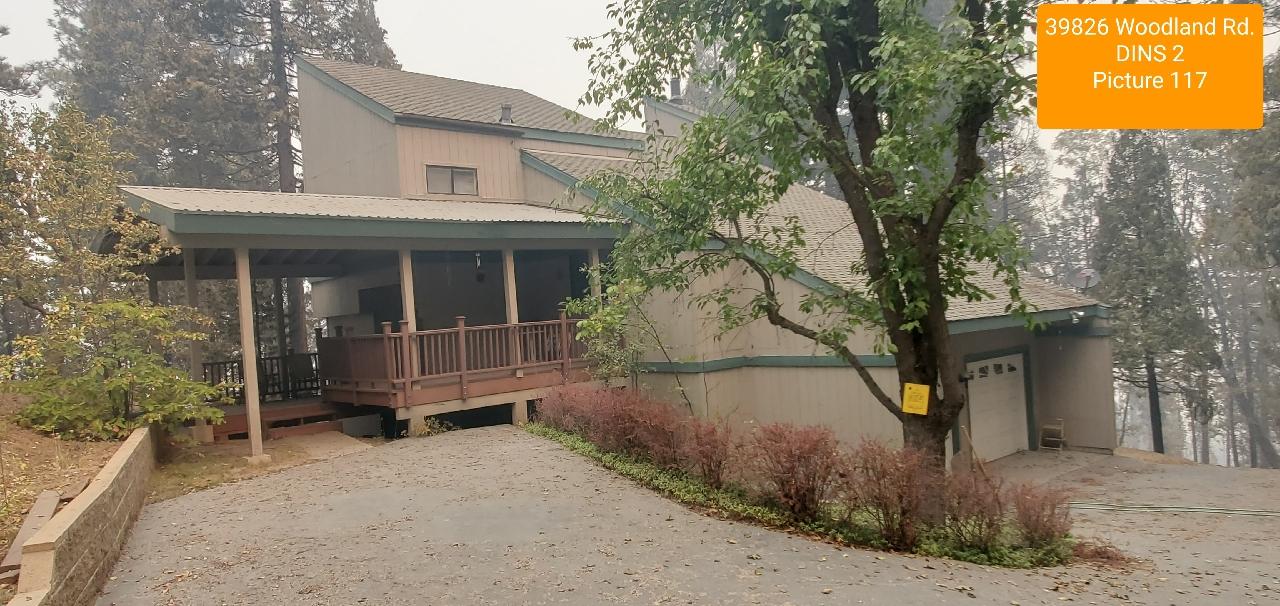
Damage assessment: affected